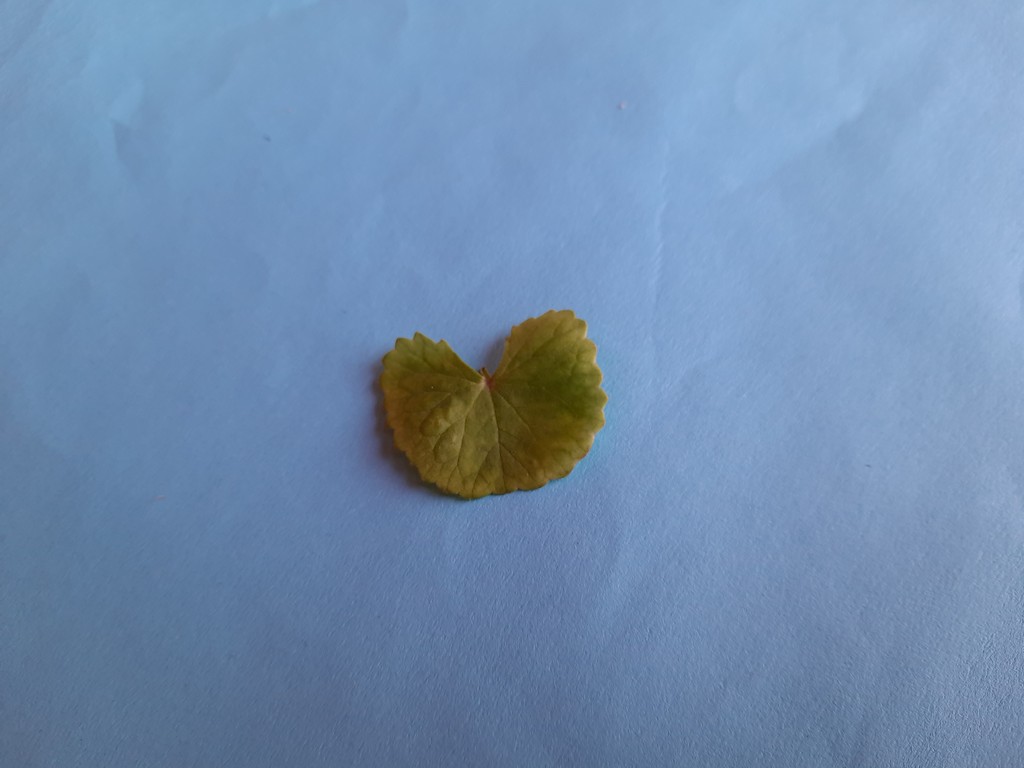
Label: Healthy